Atlantic stingray

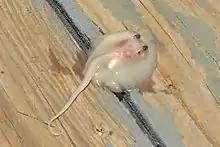
A fetal Atlantic stingray

The Atlantic stingray feeds mostly on benthic invertebrates such as bivalves, tube anemones, amphipods, crustaceans, and nereid worms, which they locate using their electroreceptive ampullae of Lorenzini. The exact composition of their diet varies by geographical location. When feeding, these rays will position themselves facing the current so that the sediment will be washed away. Numerous species of sharks, such as the tiger shark ("Galeocerdo cuvier") and the bull shark ("Carcharhinas leucas"), are major predators of the Atlantic stingray. In freshwater habitats, they may be preyed upon by American alligators ("Alligator mississippiensis"). A known parasite of freshwater Atlantic stingrays is "Argulus", a fish louse that feeds on skin mucus.